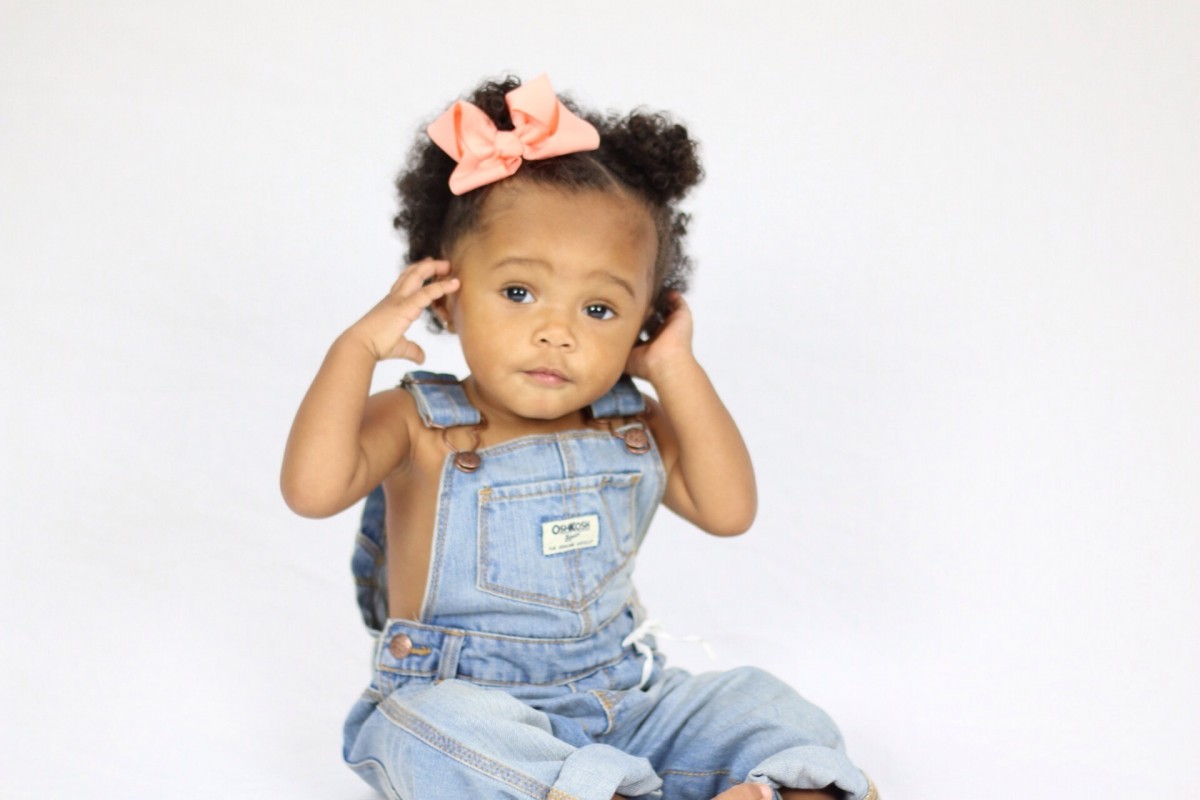
Tags: play, boy, child, clothing, toy, infant, toddler, photo shoot